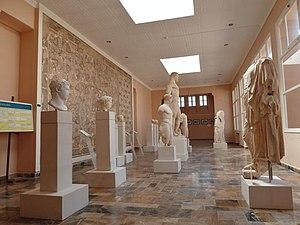
Le musée public national de Cherchell est un musée archéologique situé à Cherchell dans la Wilaya de Tipaza en Algérie, qui présente le passé de la ville de la préhistoire, aux périodes romaine, grecque, ottomane, ainsi que des vestiges du site archéologique de Césarée de Maurétanie, actuellement dénommée Cherchell. Les vestiges archéologiques de Cherchell constituent un patrimoine d’une grande valeur. Une bonne partie des pièces de ce musée a été découverte lors de fouilles.